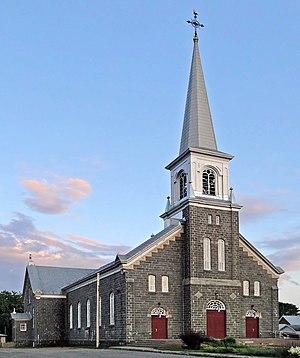
Église Notre-Dame-des-Sept-Douleurs, Portneuf, province de Québec, Canada
La liste des lieux de culte de la Capitale-Nationale liste l'ensemble des lieux de culte situés dans la région administrative de la Capitale-Nationale au Québec.
Portneuf est une ville du Québec, située dans la municipalité régionale de comté de Portneuf, dans la région administrative de la Capitale-Nationale. Elle est située en bordure du fleuve Saint-Laurent, à l'embouchure de la rivière Portneuf. La ville actuelle a été constituée en 2002 de la fusion des anciennes municipalités de Portneuf, sur le bord du fleuve, et de Notre-Dame-de-Portneuf, située deux kilomètres plus au nord.